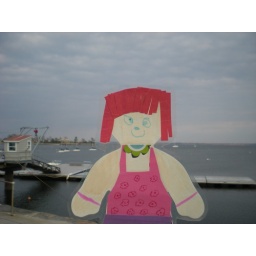
The harbor at Larchmont, NY. There are only a few sailboats in the water this early in the spring!